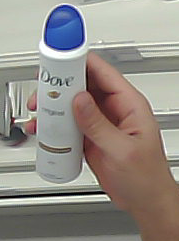
Product: dove_spray